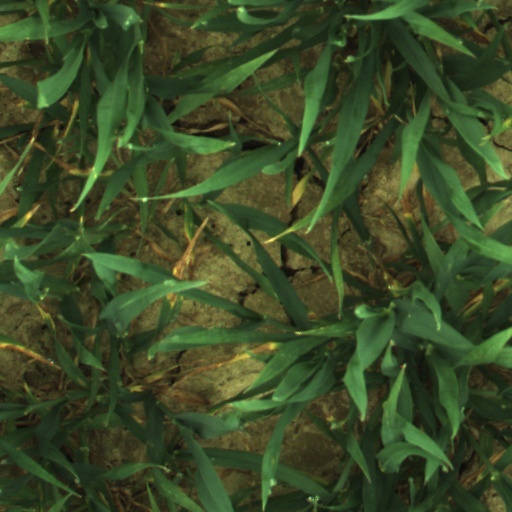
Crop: wheat